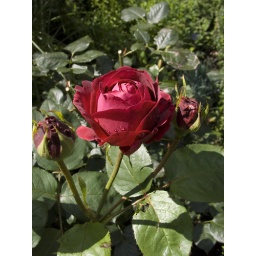
One rose (check out water droplet action!) in the Bishop's Palace in Wells, Somerset, England